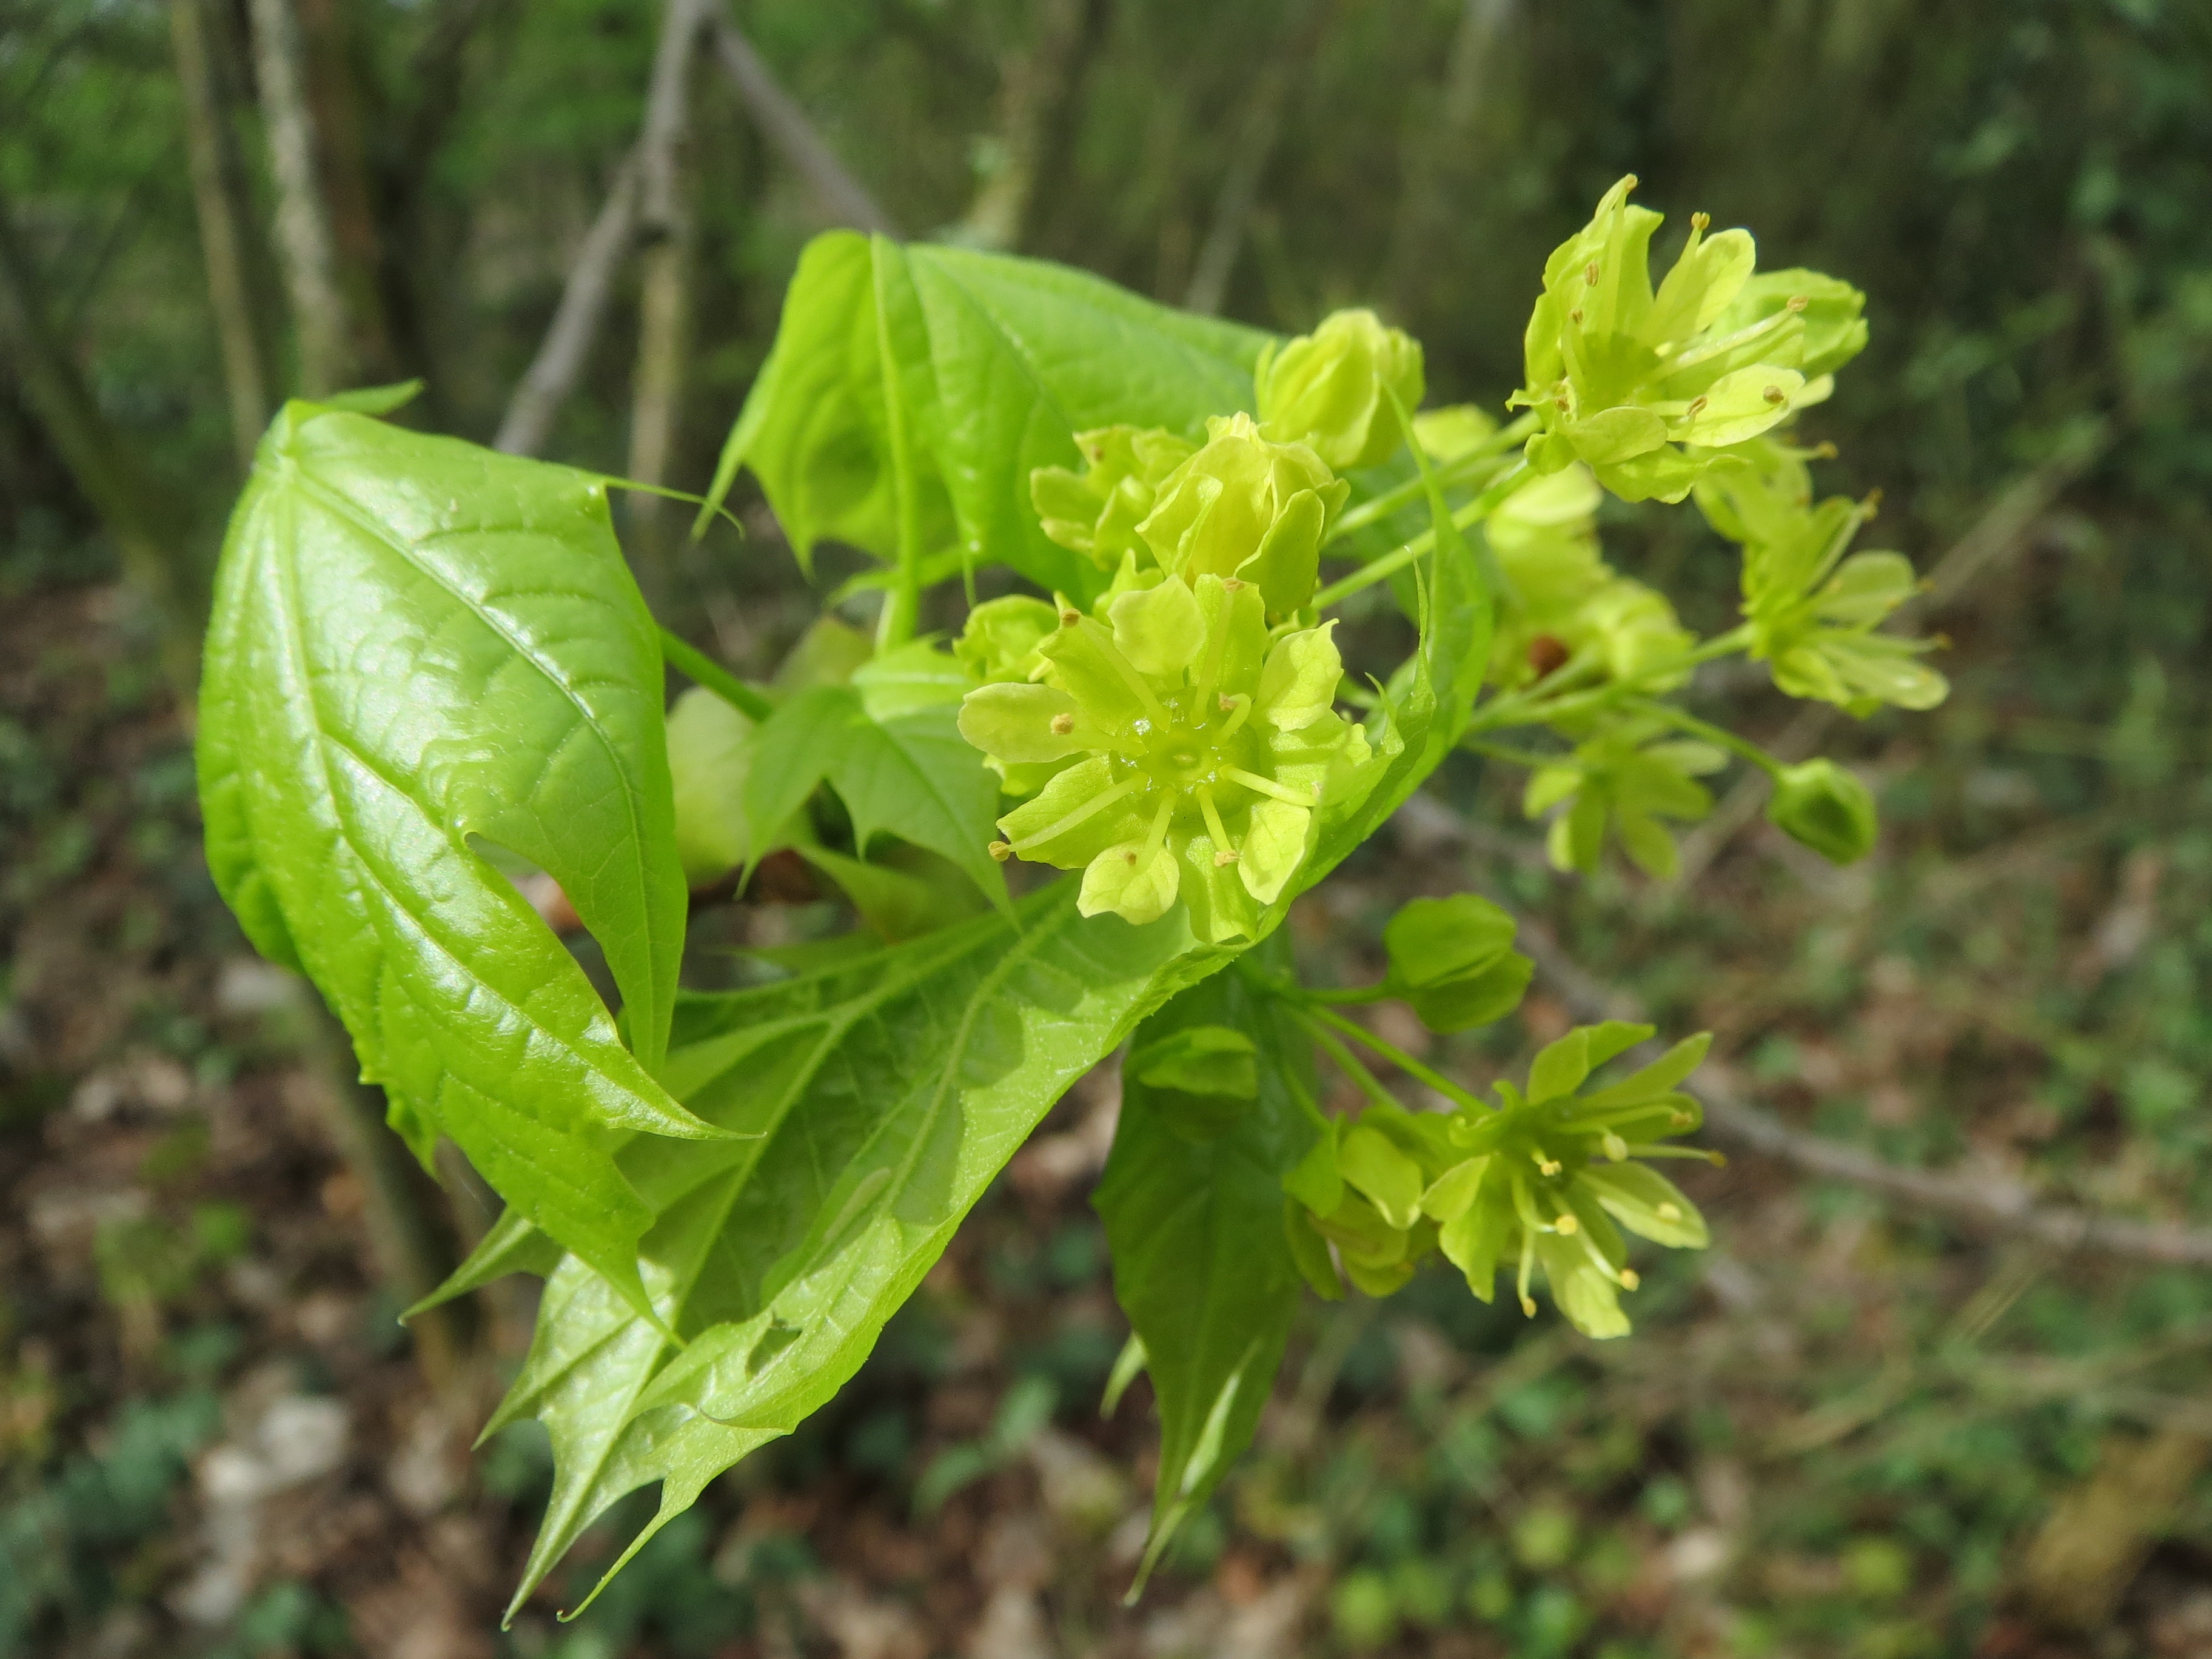
tree, blossom, plant, leaf, flower, food, herb, produce, vegetable, macro, botany, flora, wildflower, shrub, species, flowering plant, norway maple, acer platanoides, land plant